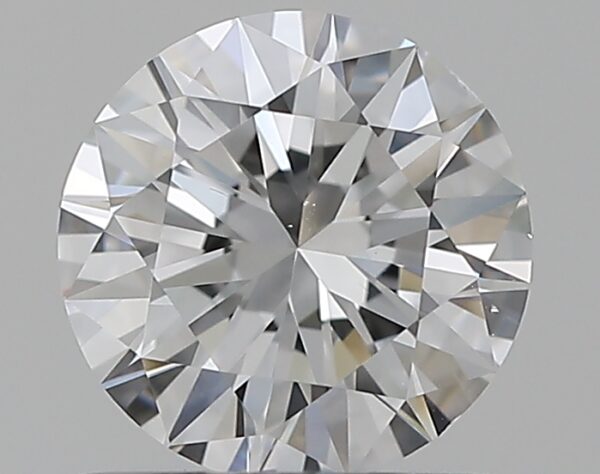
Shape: round
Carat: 0.7
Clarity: VS2
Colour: D
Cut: EX
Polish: EX
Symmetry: VG
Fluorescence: N
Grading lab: GIA
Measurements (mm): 5.76 x 5.8 x 3.46